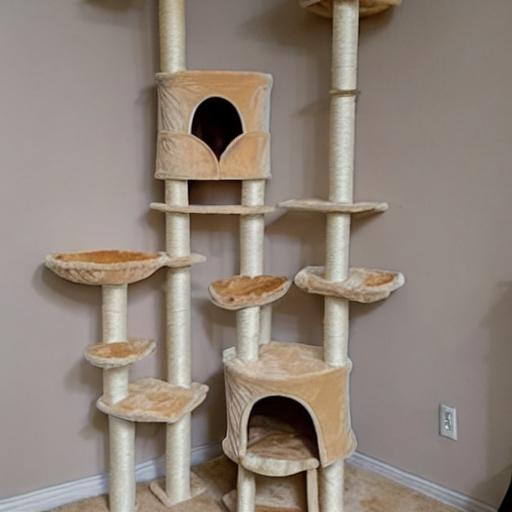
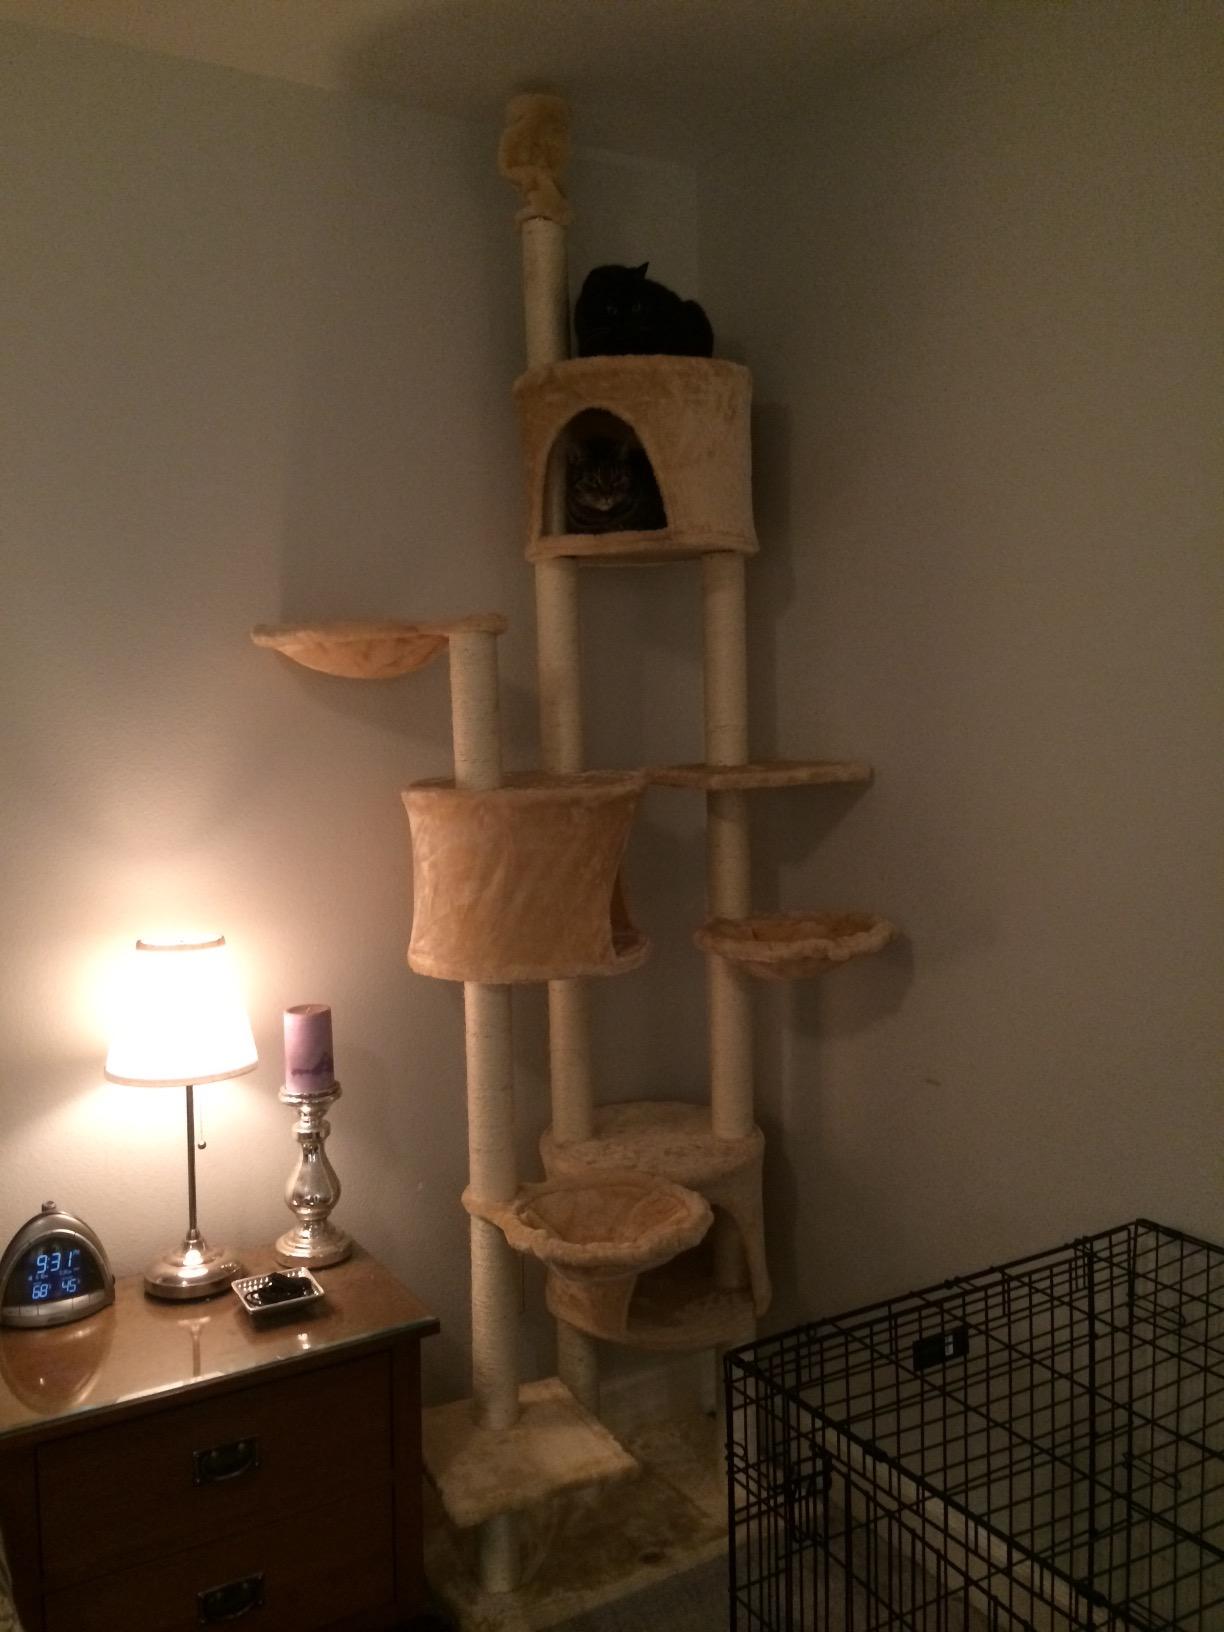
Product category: items_cat tree
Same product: no